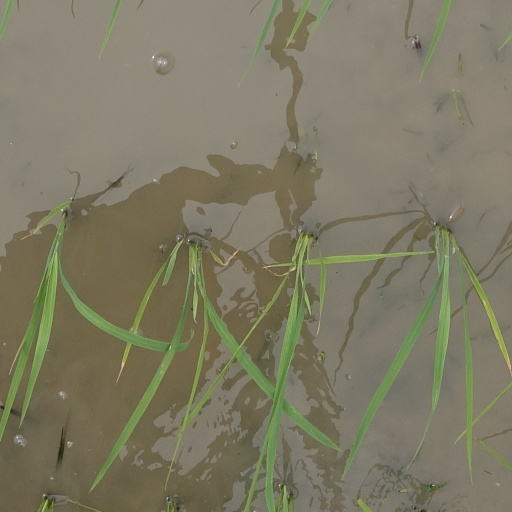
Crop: rice